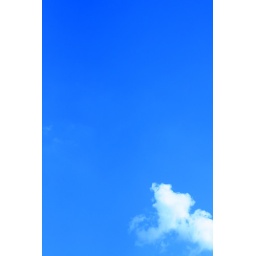
blue sky in bangkok (for the first time in months)